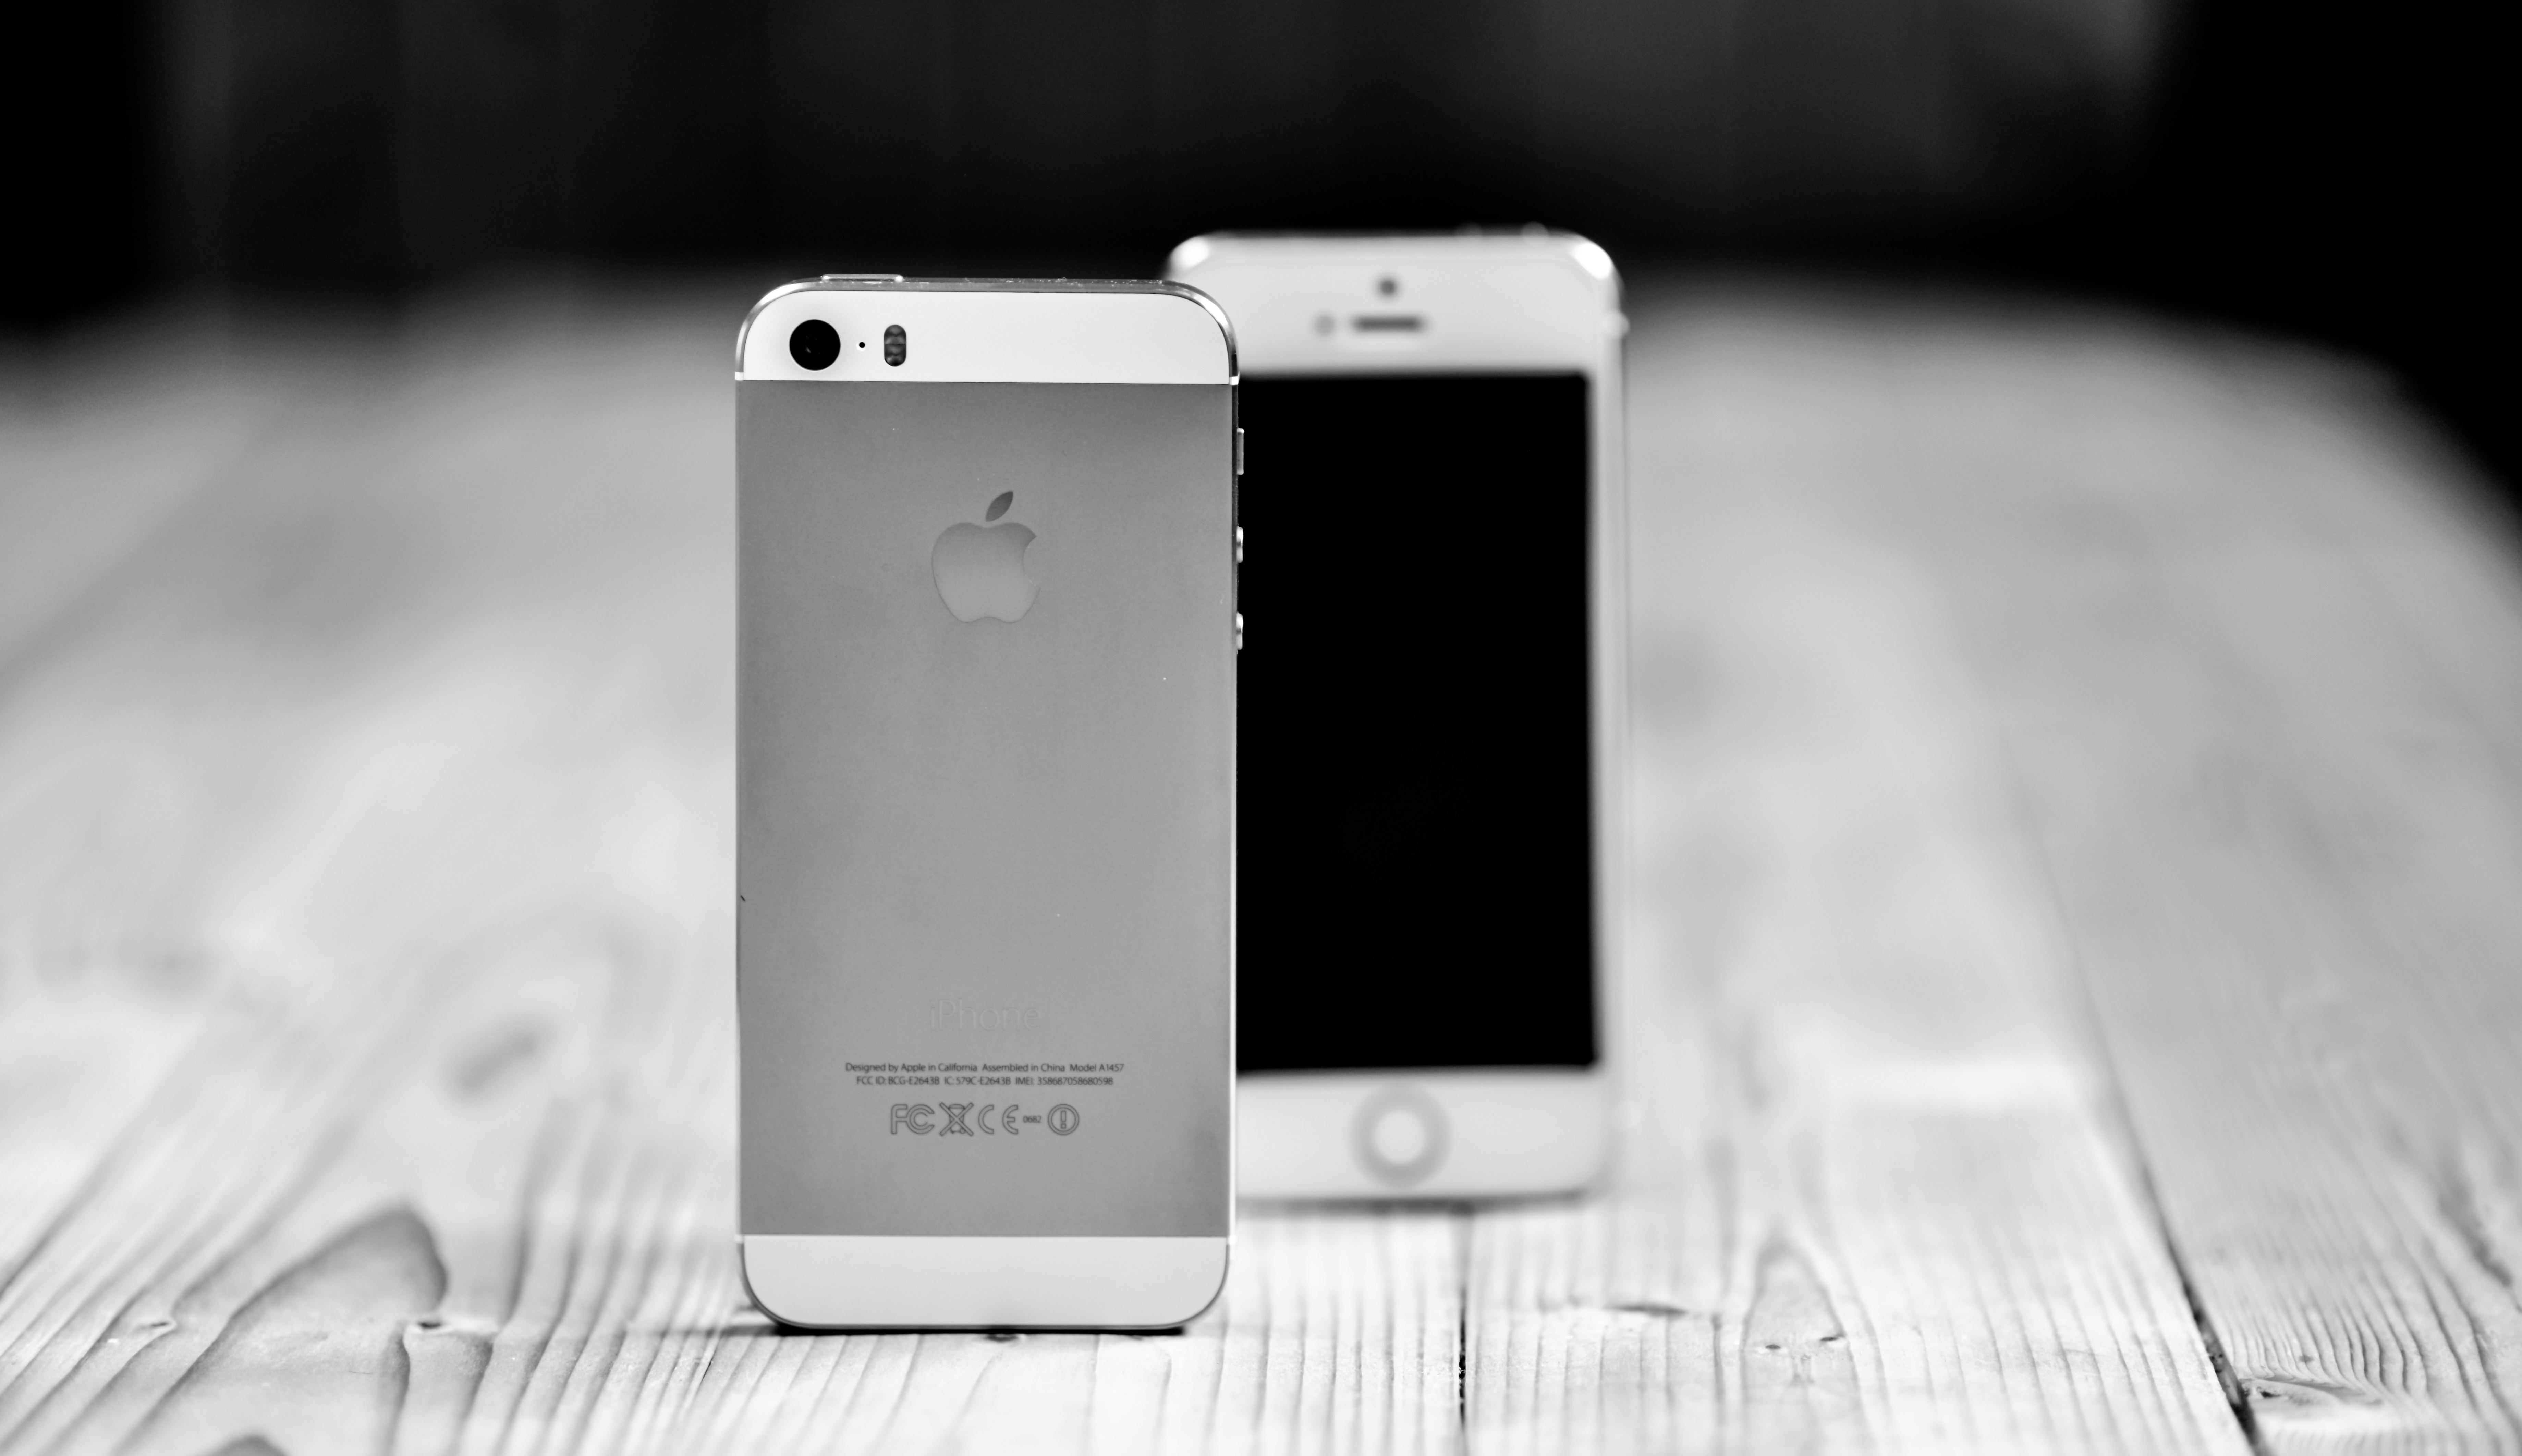
iphone, smartphone, mobile, hand, apple, table, black and white, technology, white, photography, internet, phone, macro, telephone, communication, gadget, black, monochrome, closeup, mobile phone, modern, device, close up, brand, objects, electronics, design, cellphone, photograph, touchscreen, mobility, monochrome photography, portable communications device, communication device